Spyker C8

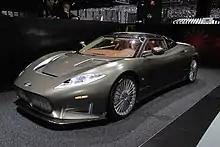
C8 Preliator

The C8 Preliator was officially announced at the 2016 Geneva Motor Show as the third generation C8 sportscar, replacing the Aileron. Though originally Spyker had planned to produce the Preliator with a 5.0L V8 engine supplied by Koenigsegg, in 2018 this deal was called off. Instead, the Preliator will use a 4.2L supercharged Audi V8 producing , resulting in a time of 3.7 seconds and a top speed of . The car comes with a choice of a 6-speed Getrag manual or a 6 speed ZF automatic transmission. As with previous Spyker models, the car has typical aviation inspired design elements such as NACA styled air-inlets. Driver technology has been upgraded as well compared to previous models, with the C8 Preliator gaining a heads-up display and bluetooth connectivity for phones.